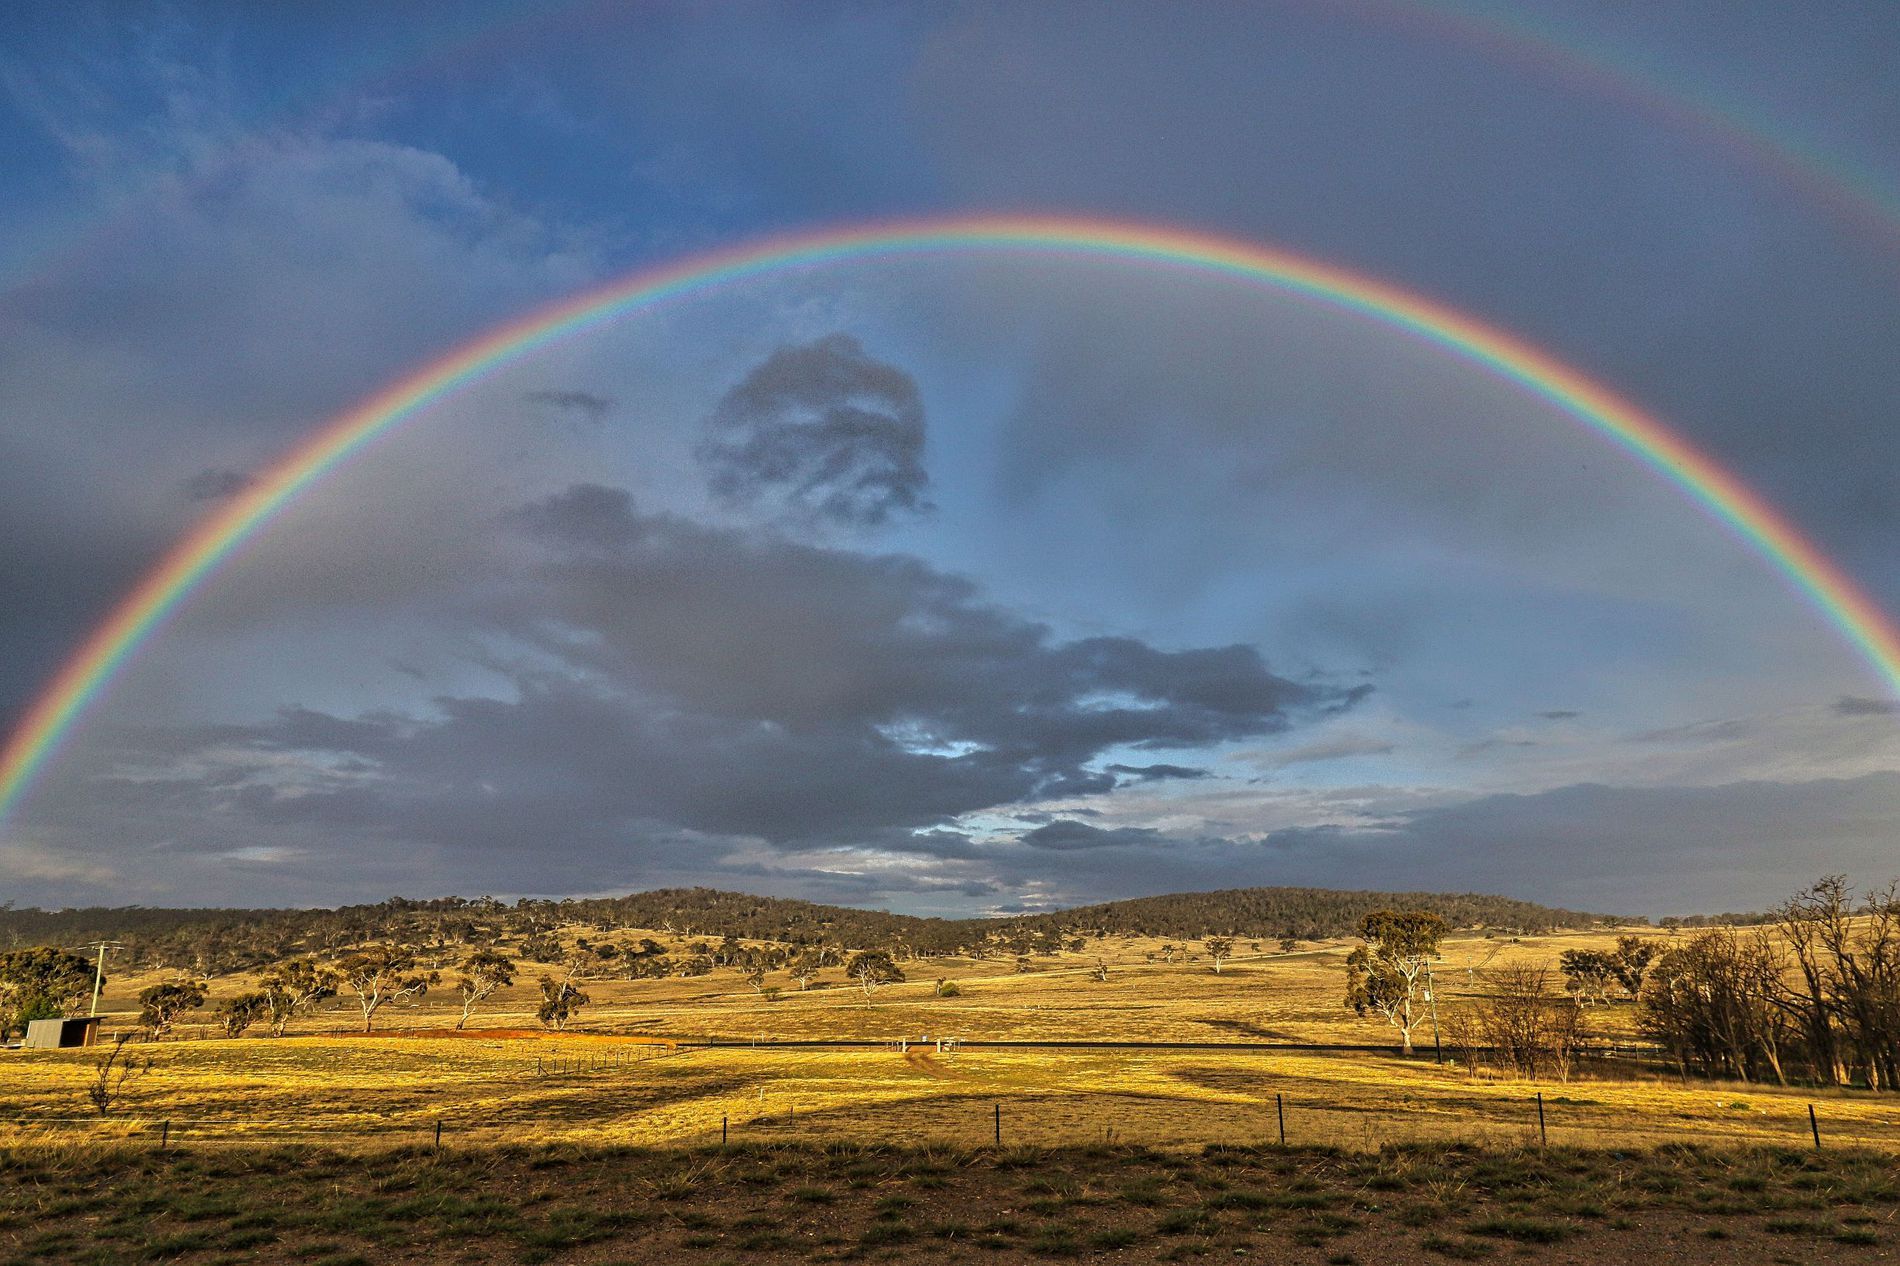
rainbow in the sky
The image is a landscape featuring a rainbow of the entire sky.
The foreground shows rural farmland.
This landscape photograph captures a rainbow over farmland.
 Shot at eye level.
The color palette is blues and grays and the rainbow spectrum.
The photography style is landscape.
Labels: Nature, Outdoors, Sky, Landscape, Scenery, Field, Grassland, Rainbow, Grass, Plant, Cloud, Tree, Land, Horizon, Countryside, Cumulus, Weather, Farm, Pasture, Rural, farmland